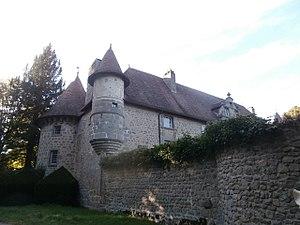
Château de la fin du XVIe siècle
Cet article recense les monuments historiques de la Creuse, en France.
Le château de Villefort est situé dans la commune de Sainte-Feyre-la-Montagne dans le département de la Creuse et la région Nouvelle-Aquitaine.
Sainte-Feyre-la-Montagne est une commune française située dans le département de la Creuse en région Nouvelle-Aquitaine.